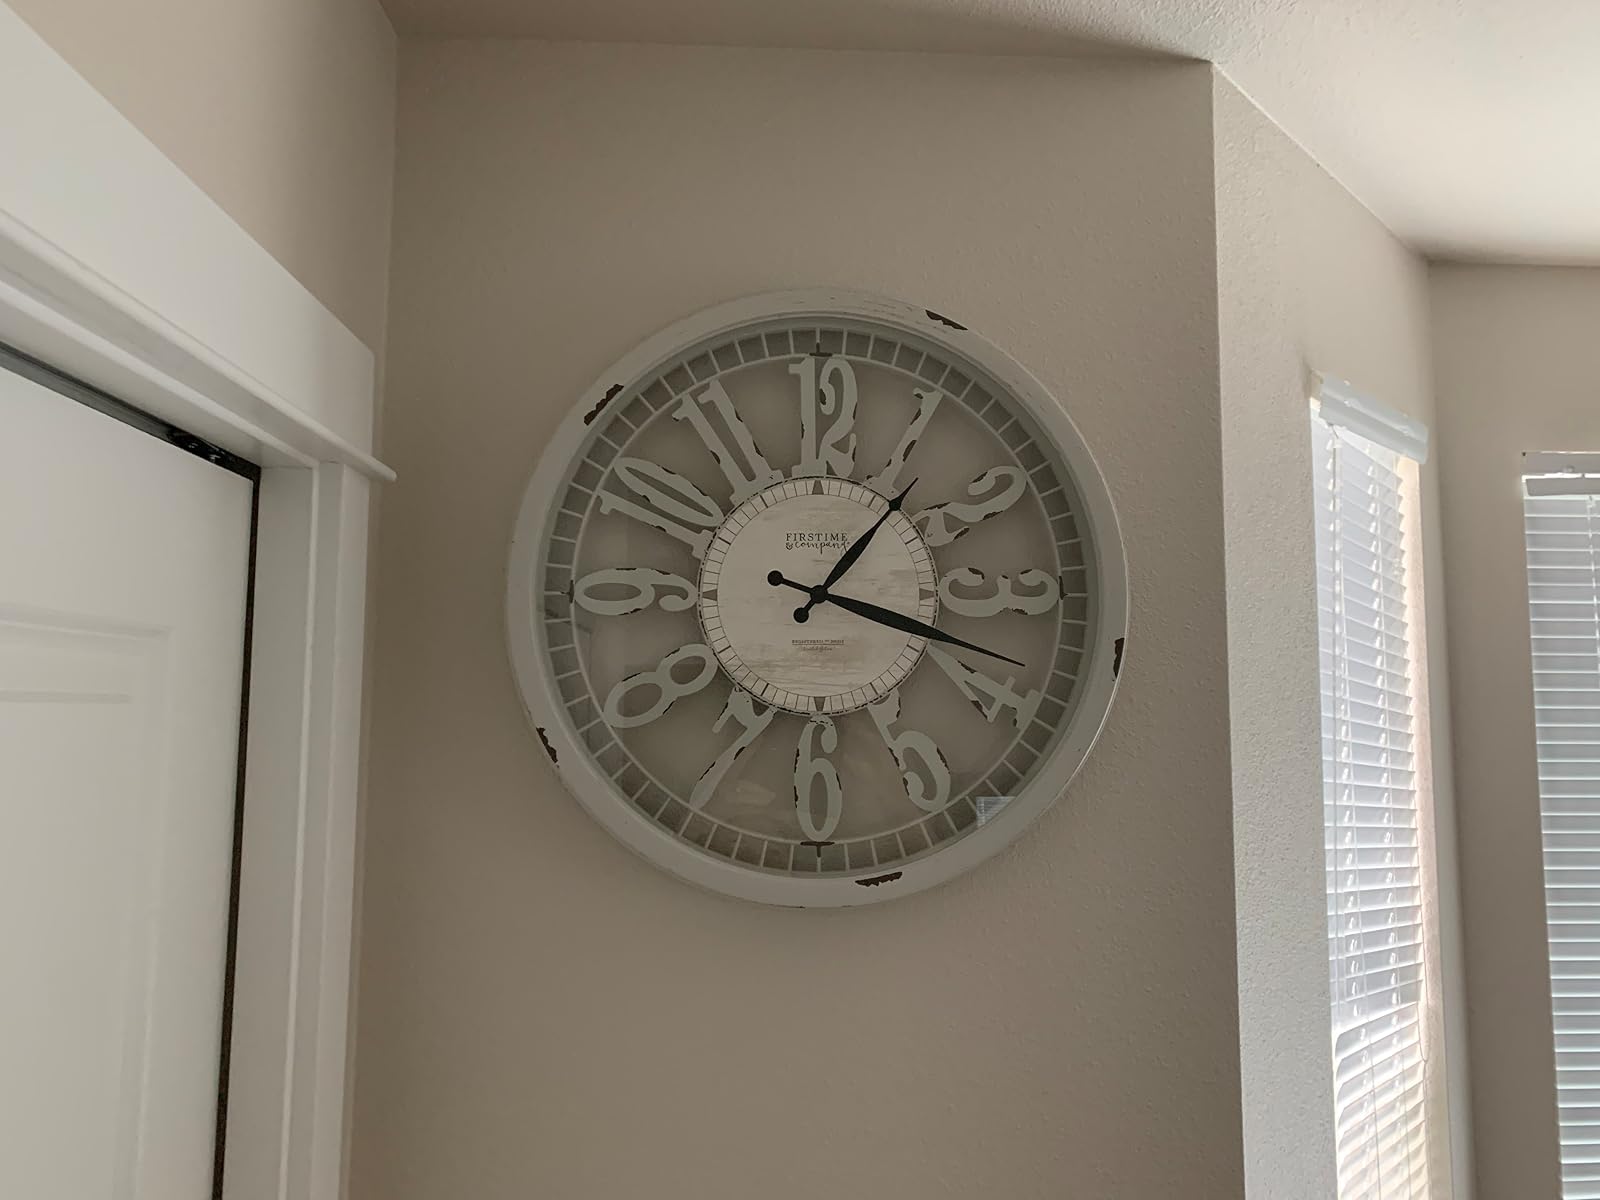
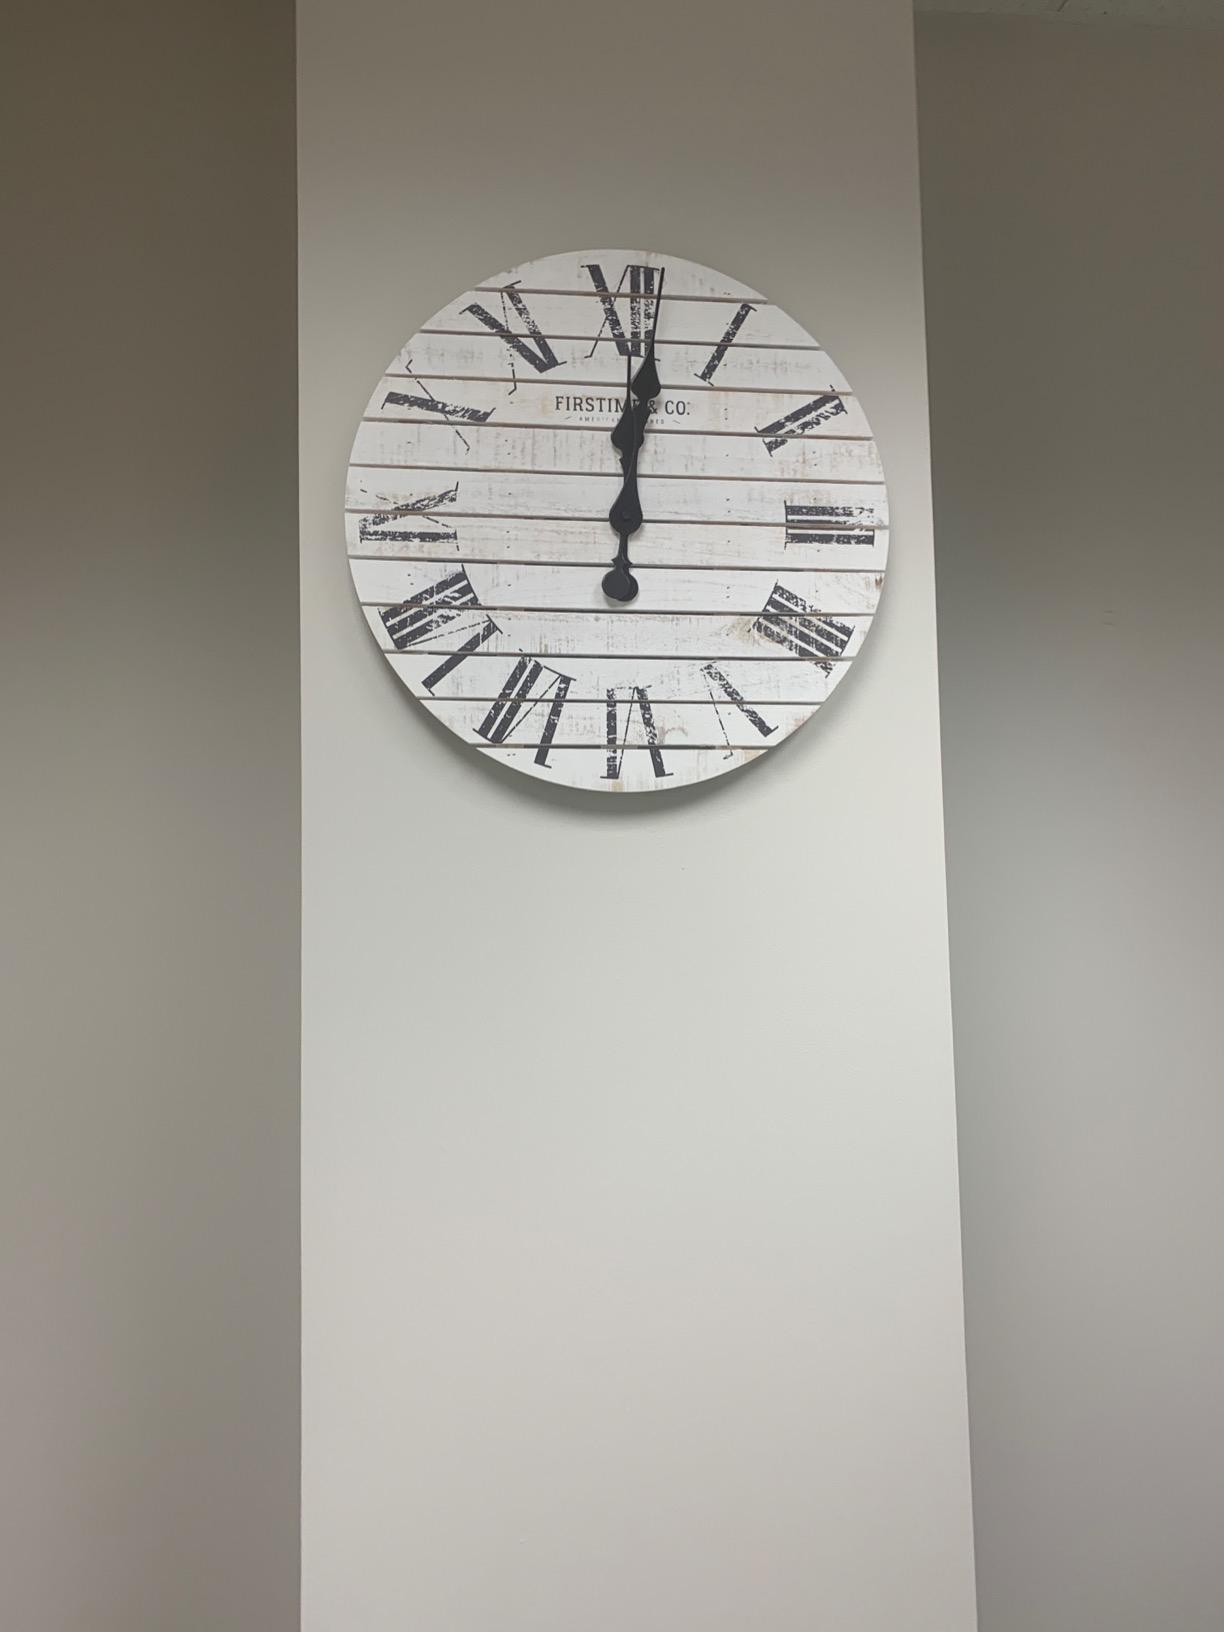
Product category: clock
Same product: no